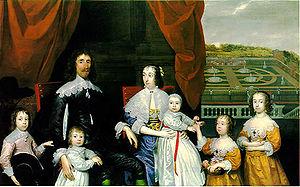
Arthur Capel, 1ᵉʳ baron Capel de Hadham, fit partie du Long Parlement en 1640, et embrassa la cause de Charles Iᵉʳ après lui avoir été un instant opposé.